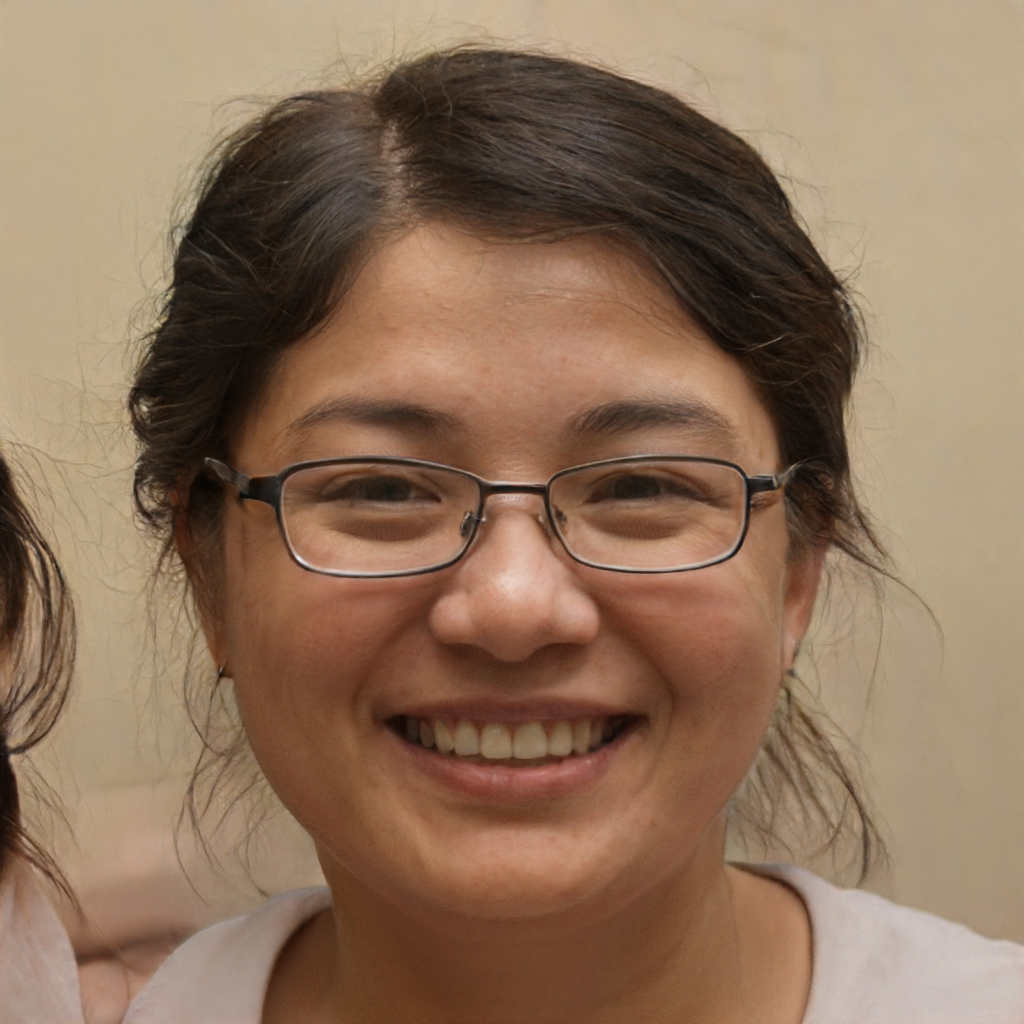
Gender: Female